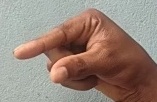
ASL sign: Q